Holden Camira

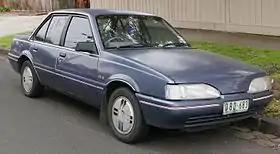
Holden Camira (JD) SLE sedan

The Holden Camira is a mid-size car that was produced by Holden between 1982 and 1989. It was Holden's version of GM's J-body family of cars—GM's third "global" car platform, and was heavily based on the European J-body car - the Opel Ascona C. The name "Camira" comes from an Aboriginal word meaning "wind."